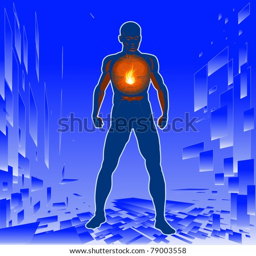
vector illustration of a man with power